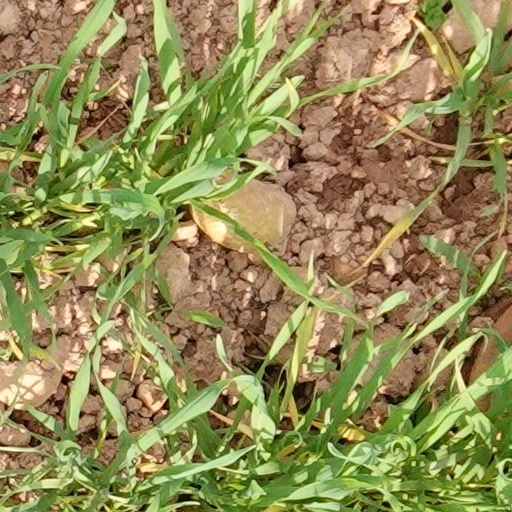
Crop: wheat